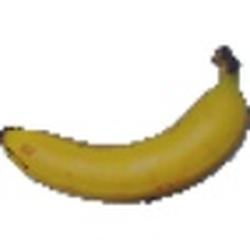
Label: Banana